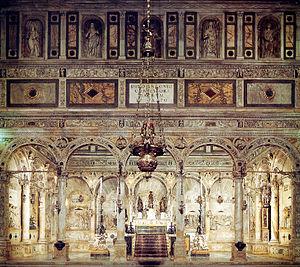
La basilique Saint-Antoine de Padoue est la deuxième plus grande église de la ville de Padoue en Italie et la plus visitée. Elle n'est néanmoins pas la cathédrale padouane, titre qui revient au Dôme de Padoue. La place proche accueille la statue du Gattamelata, œuvre de Donatello. Ce dernier réalisa également dans l'église le maître-autel, la barrière du chœur et un crucifix. Elle est dédiée à saint Antoine de Padoue ou Lisbonne, un frère franciscain portugais du XIIIᵉ siècle, docteur de l'Église.